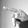
ASL letter: P